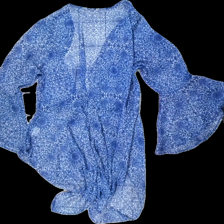
View: back
Type: Cardigan
Category: Ladies
Brand: Havana
Colors: White, Blue
Material: 100% polyester
Pattern: Geometric print
Cut: Regular
Size: L
Season: Summer
Damage location: top center
Damage 2 location: middle center
Price range: 50-100
Recommended usage: Reuse
Description: tunn kofta med geometriskt mönster